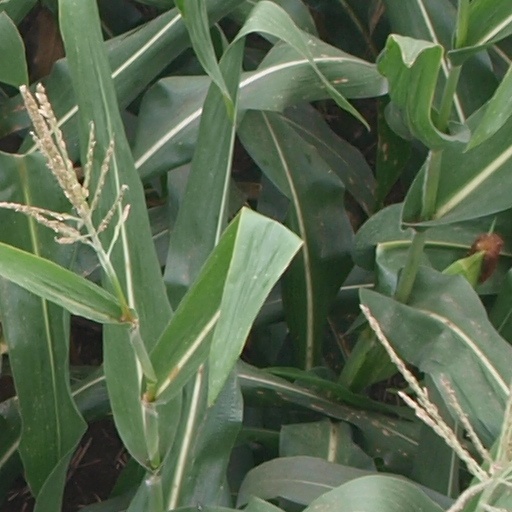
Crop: maize; corn